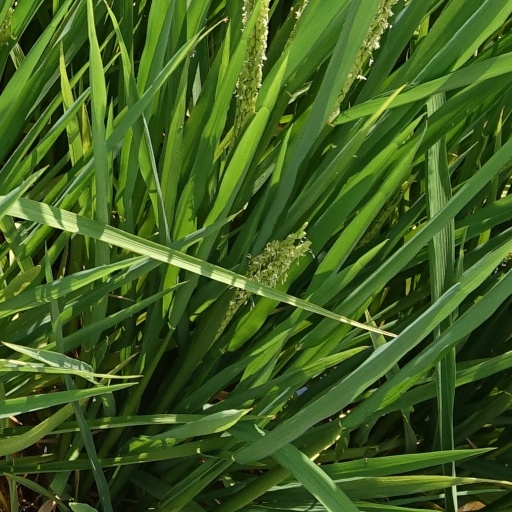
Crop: rice